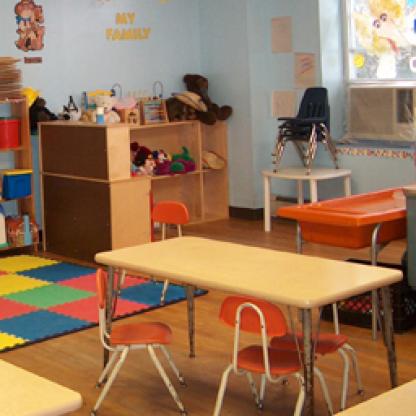
Scene: Indoor